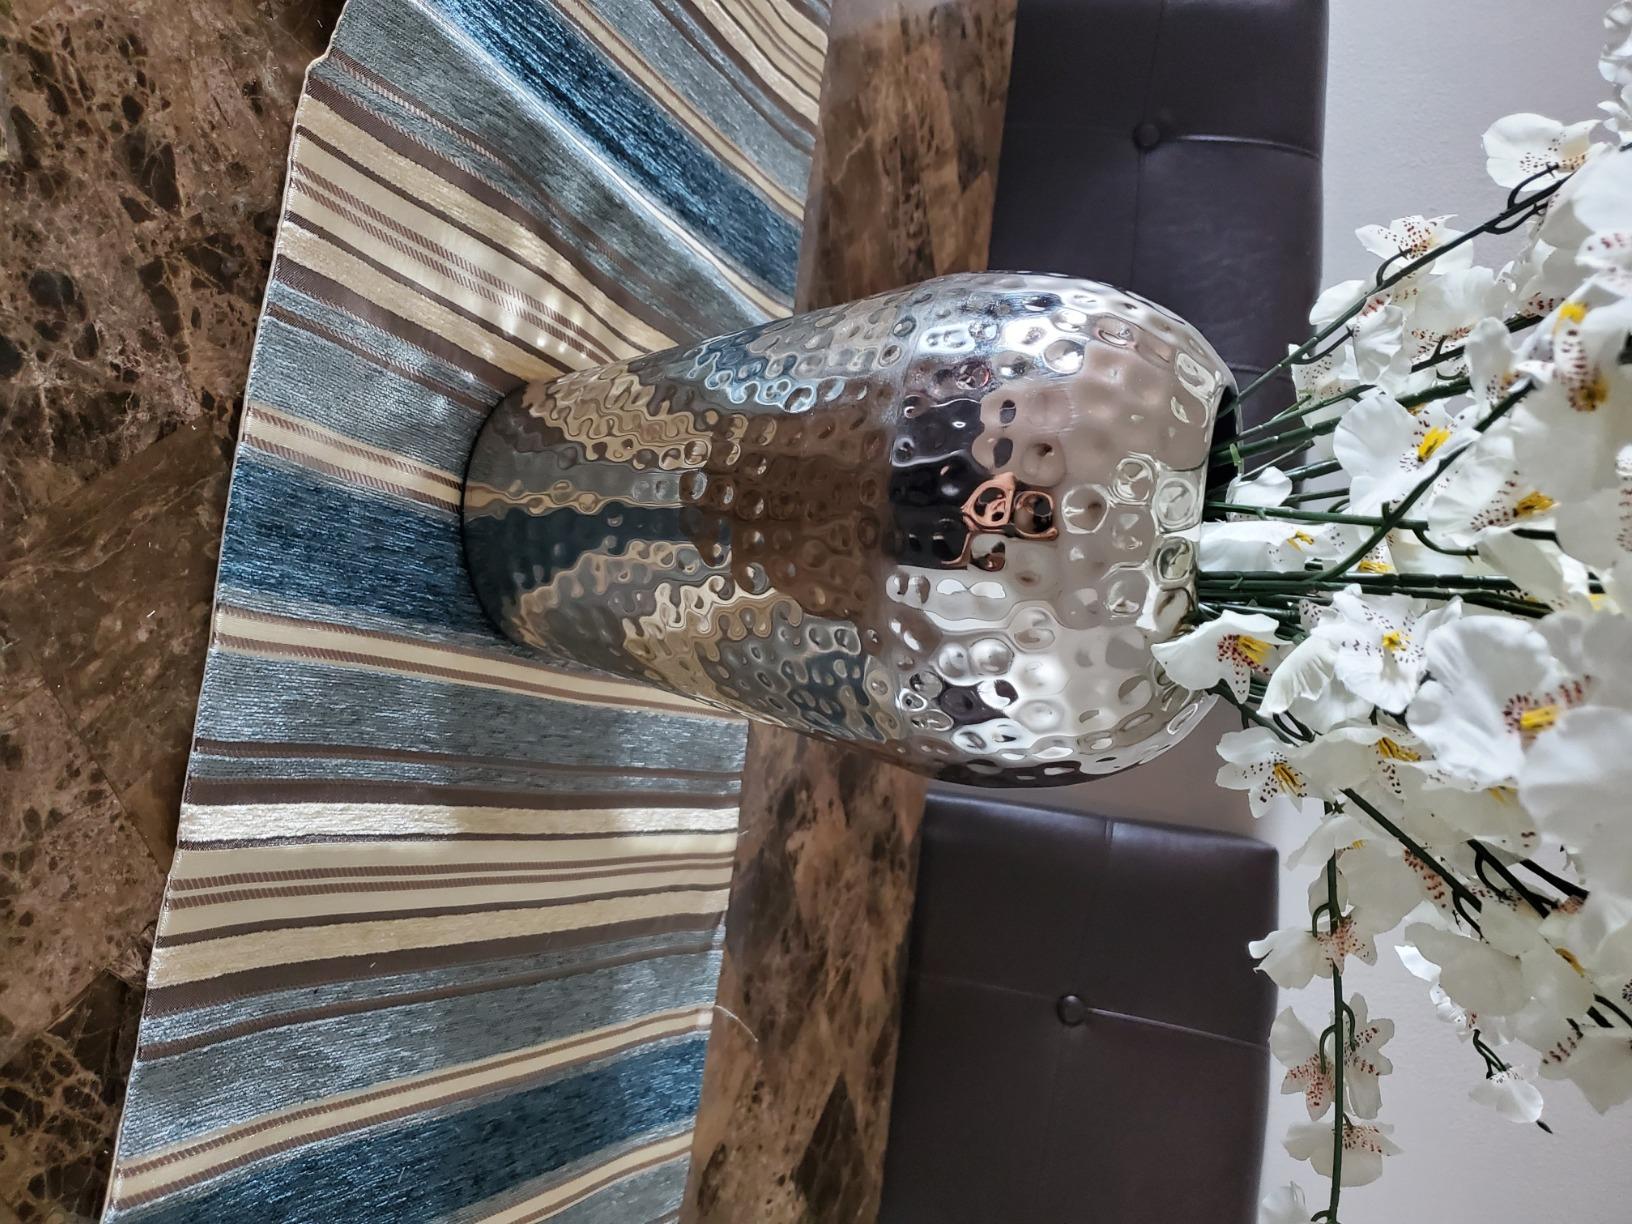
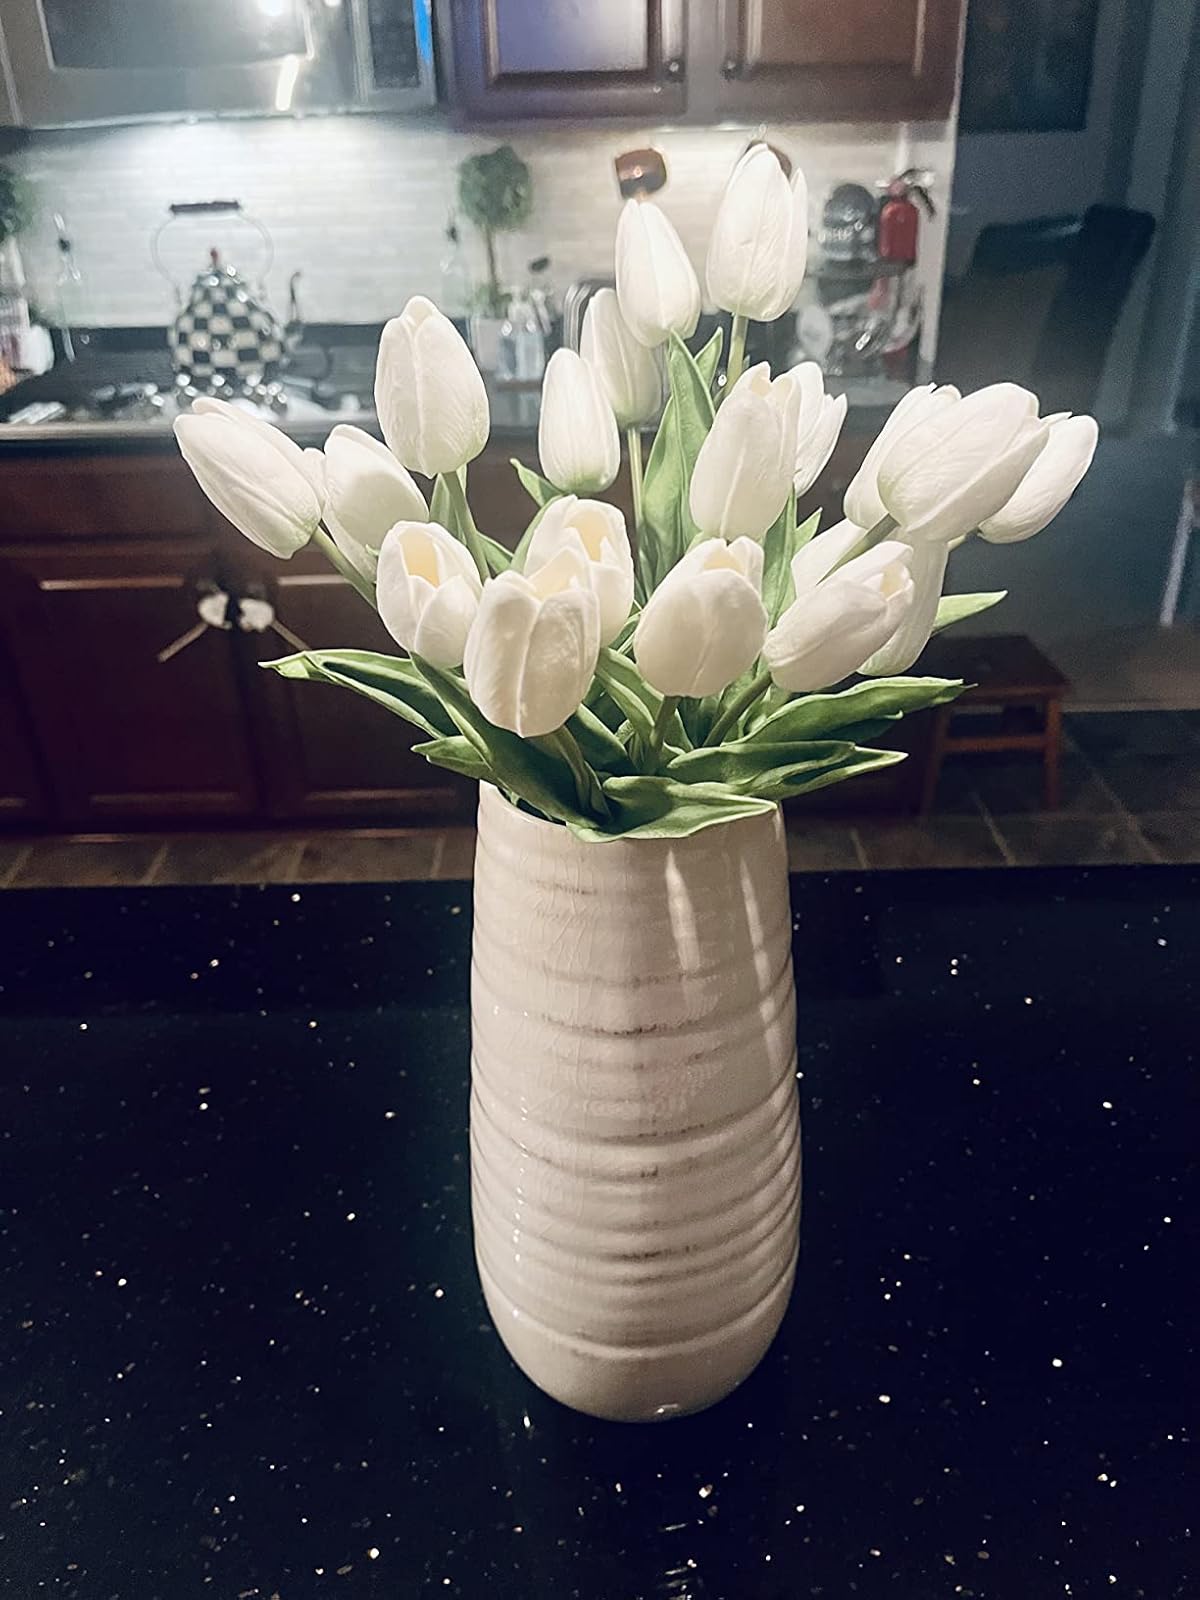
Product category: vase
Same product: no